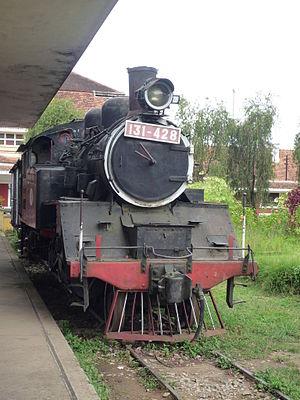
La Gare de Dalat en Vietnam.